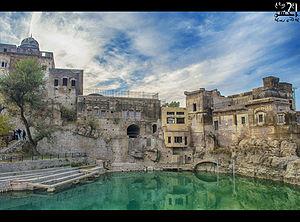
Le district de Chakwal est une subdivision administrative de la province du Pendjab au Pakistan. Constitué autour de sa capitale Chakwal, le district est entouré par les districts d'Attock et de Rawalpindi au nord, le district de Jhelum à l'est, le district de Khushab au sud et enfin le district de Mianwali à l'ouest.